Sorority House Massacre II

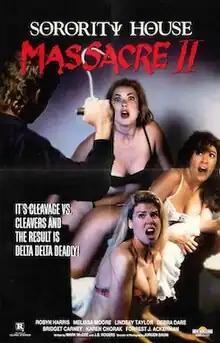

Sorority House Massacre II (also known as Sorority House Massacre II: Nighty Nightmare) is a 1990 American slasher film directed by Jim Wynorski, featuring scream queens Melissa Ann Moore and Gail Harris (credited as Robyn Harris). It follows five sorority sisters who are stalked and murdered by an unknown assailant after purchasing a large house. Much like its predecessors, "Sorority House Massacre II" has received a cult following over the years.